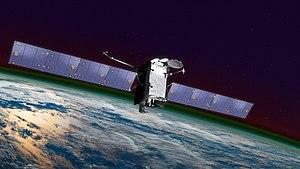
Global-scale Observations of the Limb and Disk, également connue sous son acronyme GOLD, est une instrument spatial de l'agence spatiale américaine, la NASA, qui fournit des spectres dans l'ultraviolet lointain de la région située à la frontière entre l'atmosphère terrestre. L'instrument est installé sur le satellite de télécommunications commerciale SES-14 qui été placé sur une orbite géostationnaire le 25 janvier 2018.